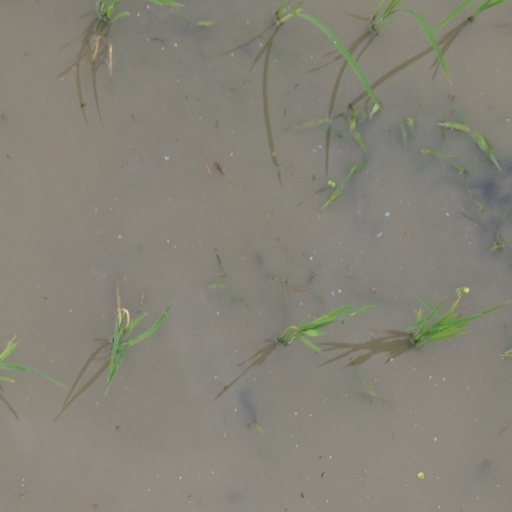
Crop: rice